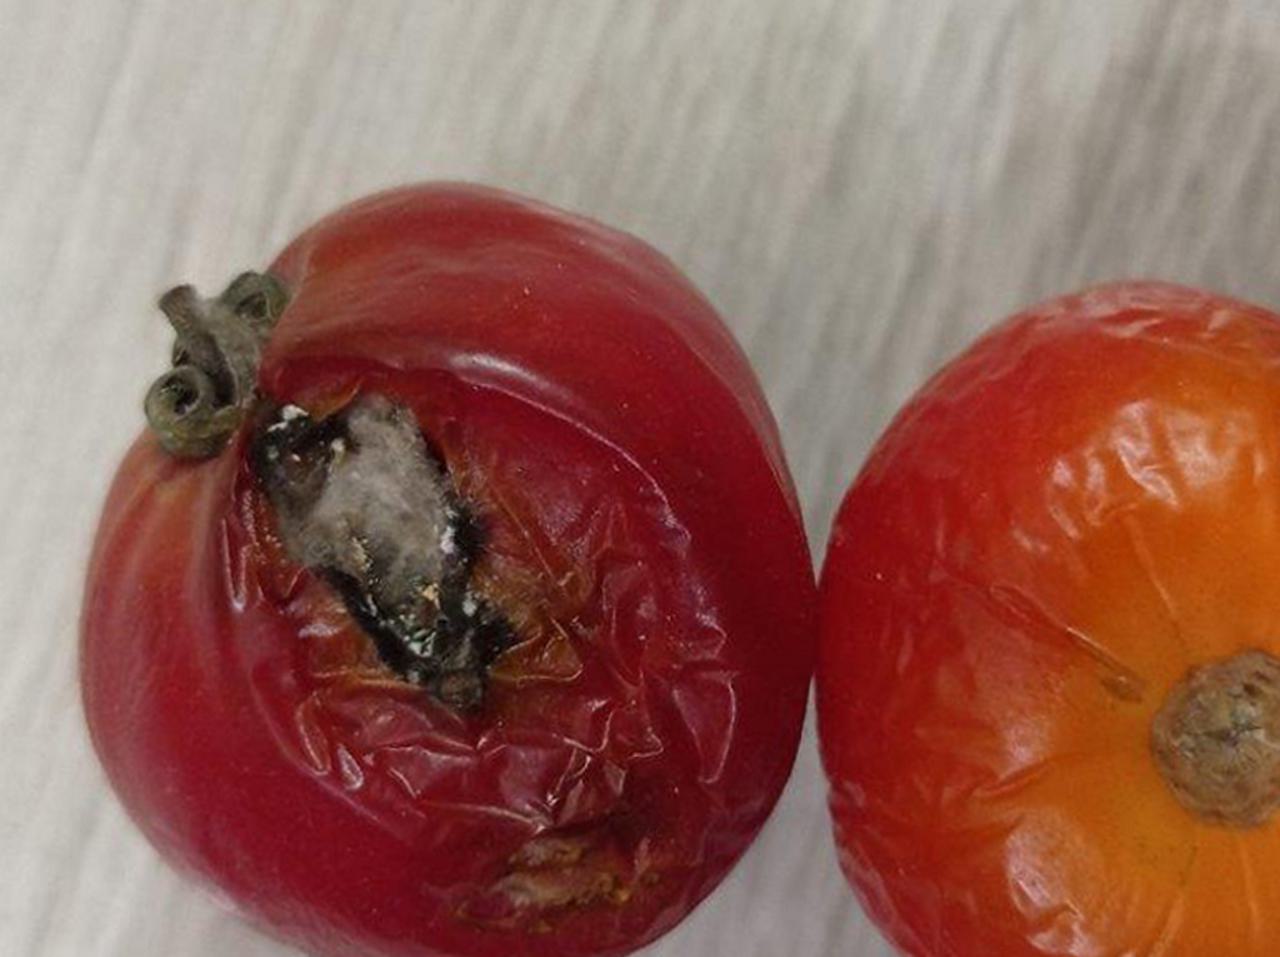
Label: Rotten